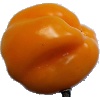
Label: Pepper Yellow 1